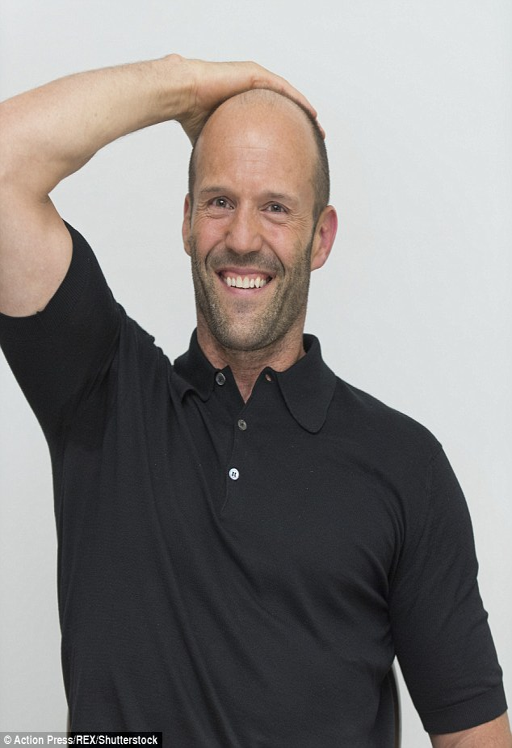
happy to be here : person showed off a smile as he posed for the promotional event